Grindleford railway station

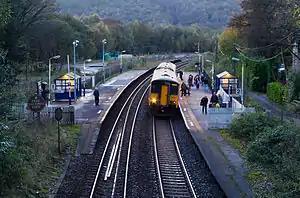
A Northern service heading from Manchester to Sheffield

Grindleford railway station serves the village of Grindleford in the Derbyshire Peak District, England. It is located away from the village centre in Nether Padley. The station is a stop on the Hope Valley line between and .